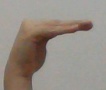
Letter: haa